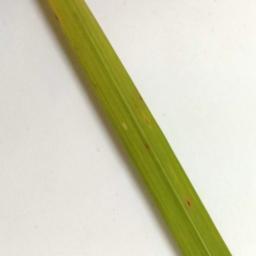
Label: Rice___Brown_Spot